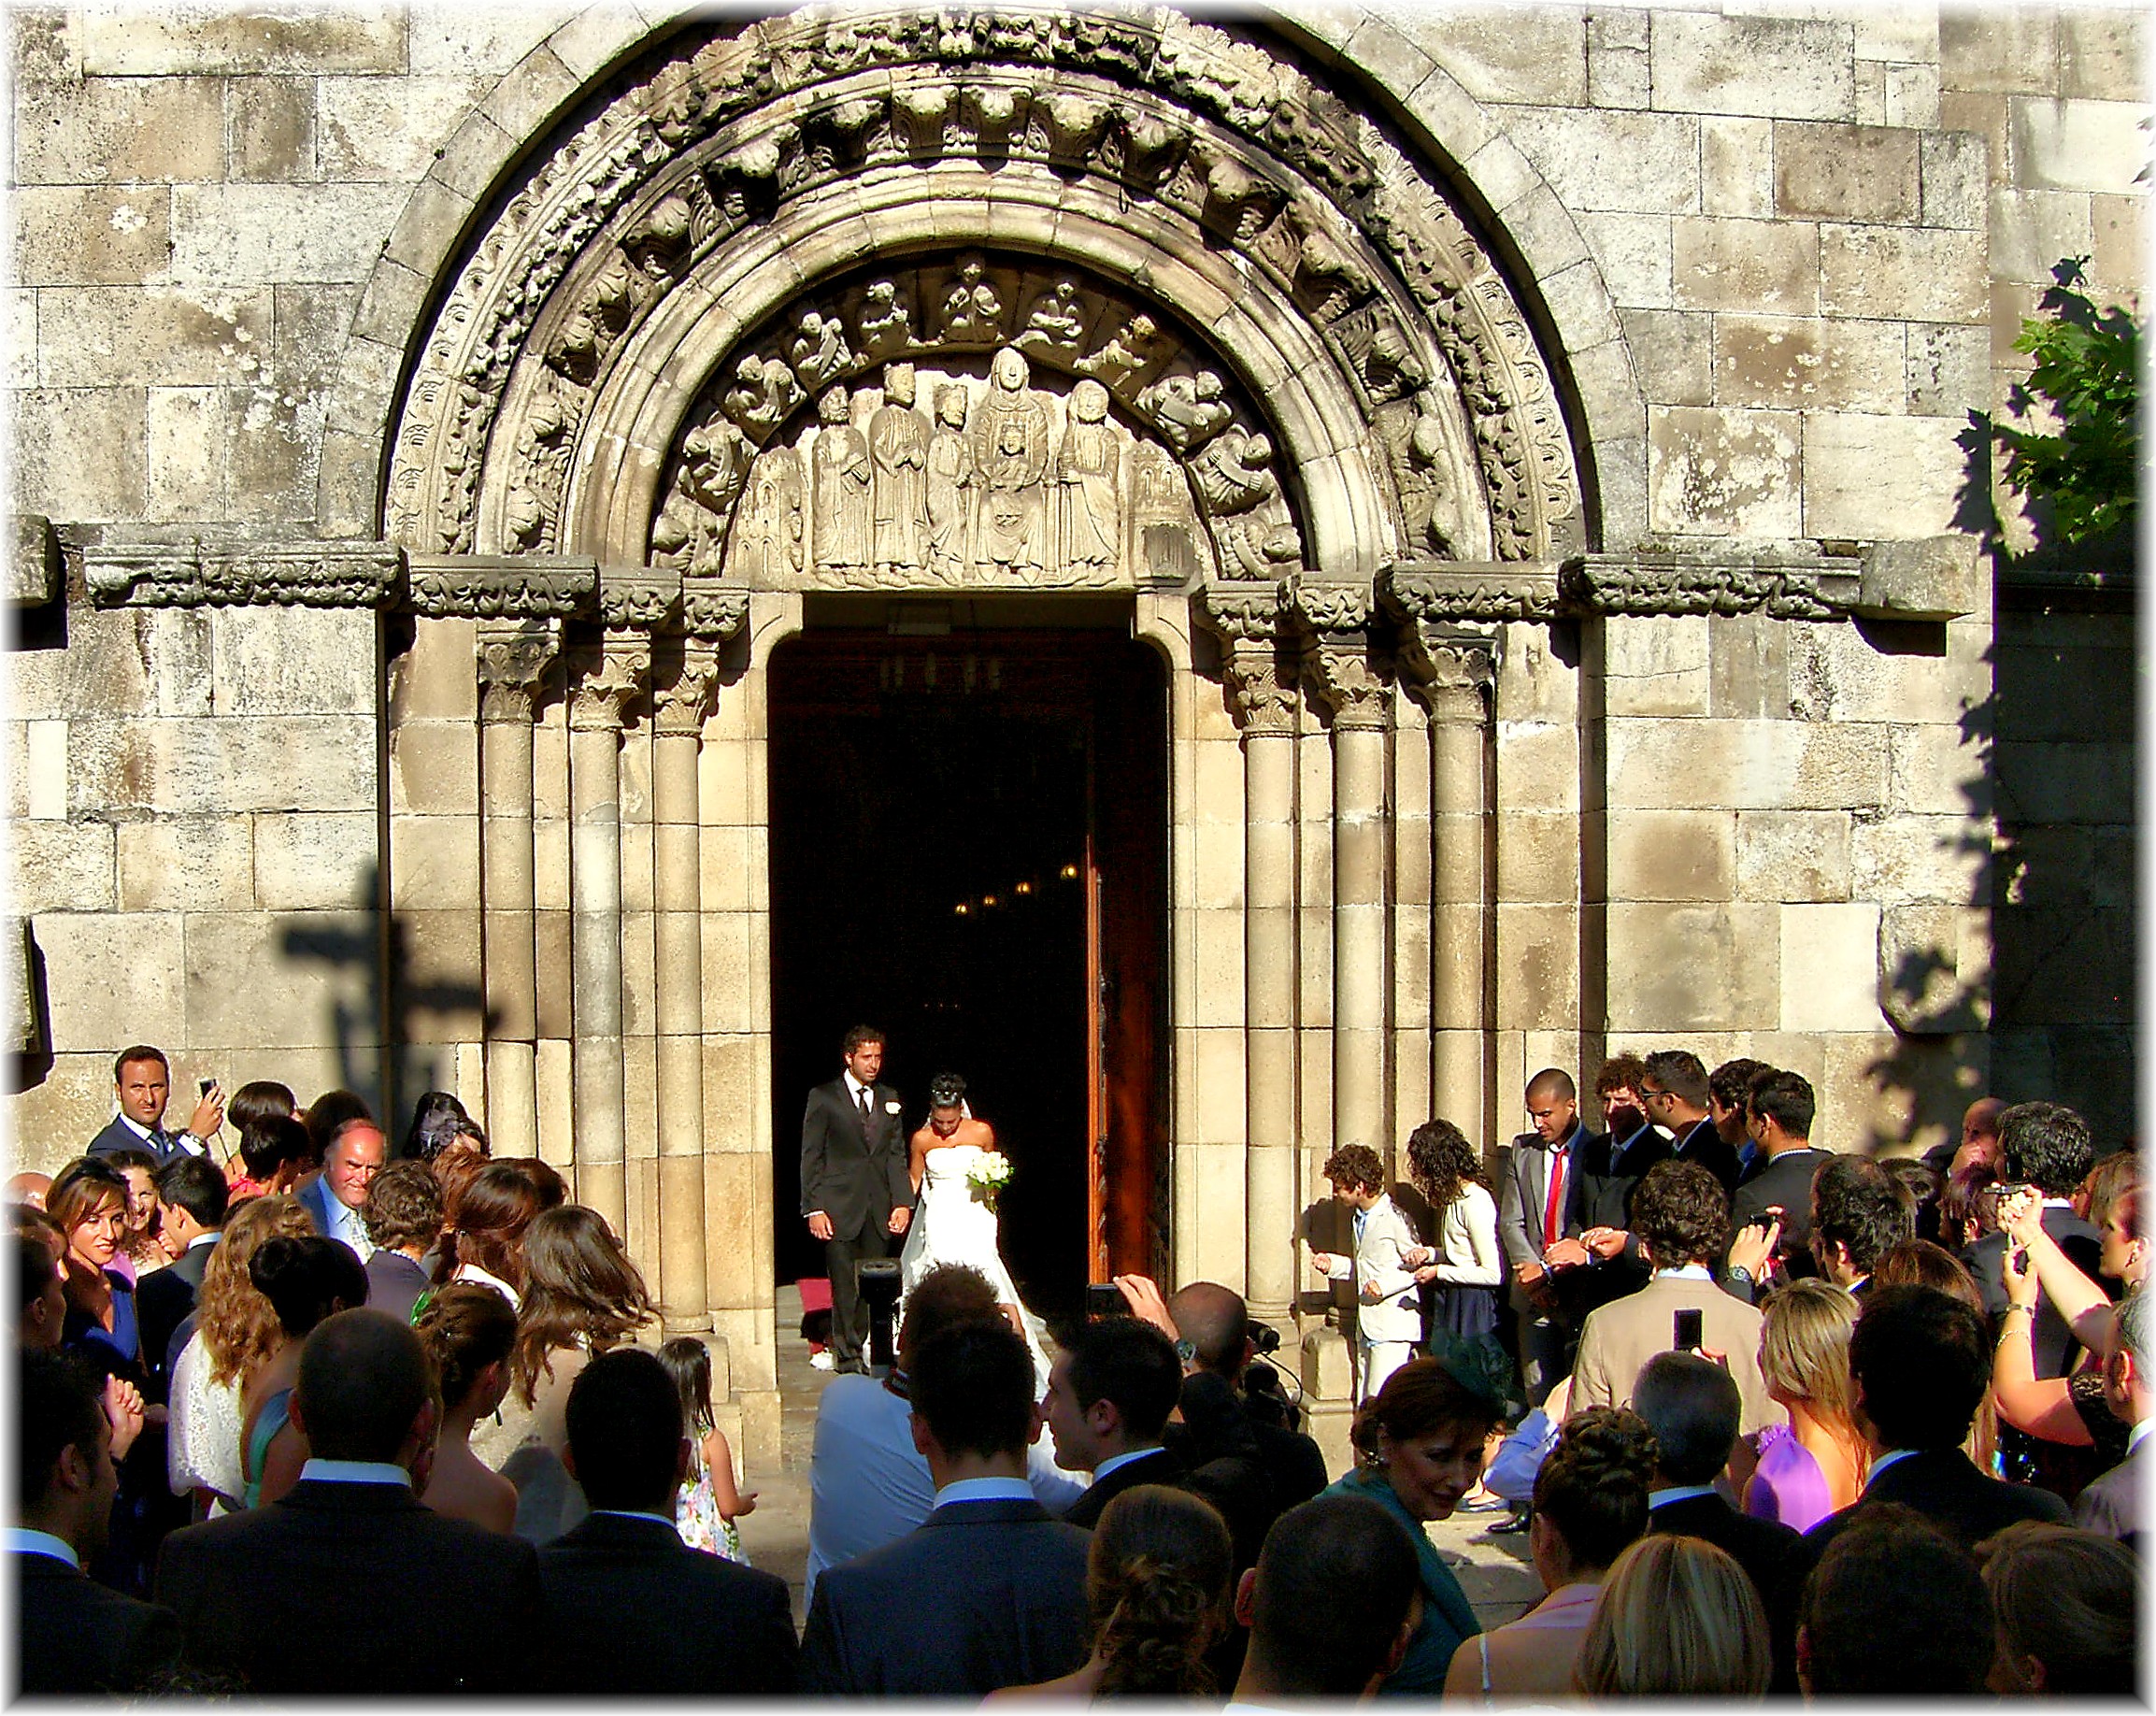
crowd, tourism, ceremony